Steven Nielson

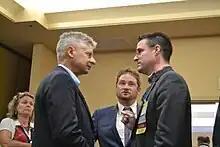
Gary Johnson and Steven Nielson discuss Bill Weld as Johnson's VP pick

At the 2016 Libertarian National Convention Steven Nielson lost confidence in the recommended running mate to presumptive nominee Gary Johnson, William Weld, after a poor debate performance and a mixture of words with the former Massachusetts governor. As a national delegate, Nielson confronted Gary Johnson ahead of balloting to inquire as to the nature of the Johnson/Weld ticket. The meeting, intended to be a private exchange of words, resulted in an intense five-minute dialogue which was captured by documentarians and journalists.